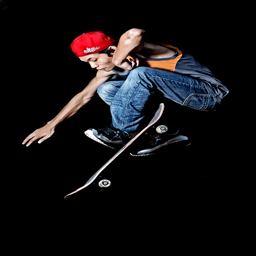
A man flying through the air while riding a skateboard.
a skater doing a trick with his skate board
A black background with a picture if a guy in a red hat jumping with a skate board.
The man in the red cap is jumping above a skateboard.
a young man jumps up with his skateboard between his feet